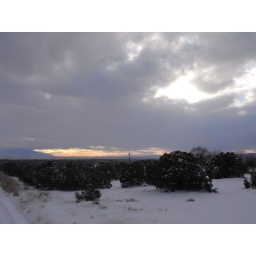
The opening in the sky by the Sandia Range gave some color to the white landscape.